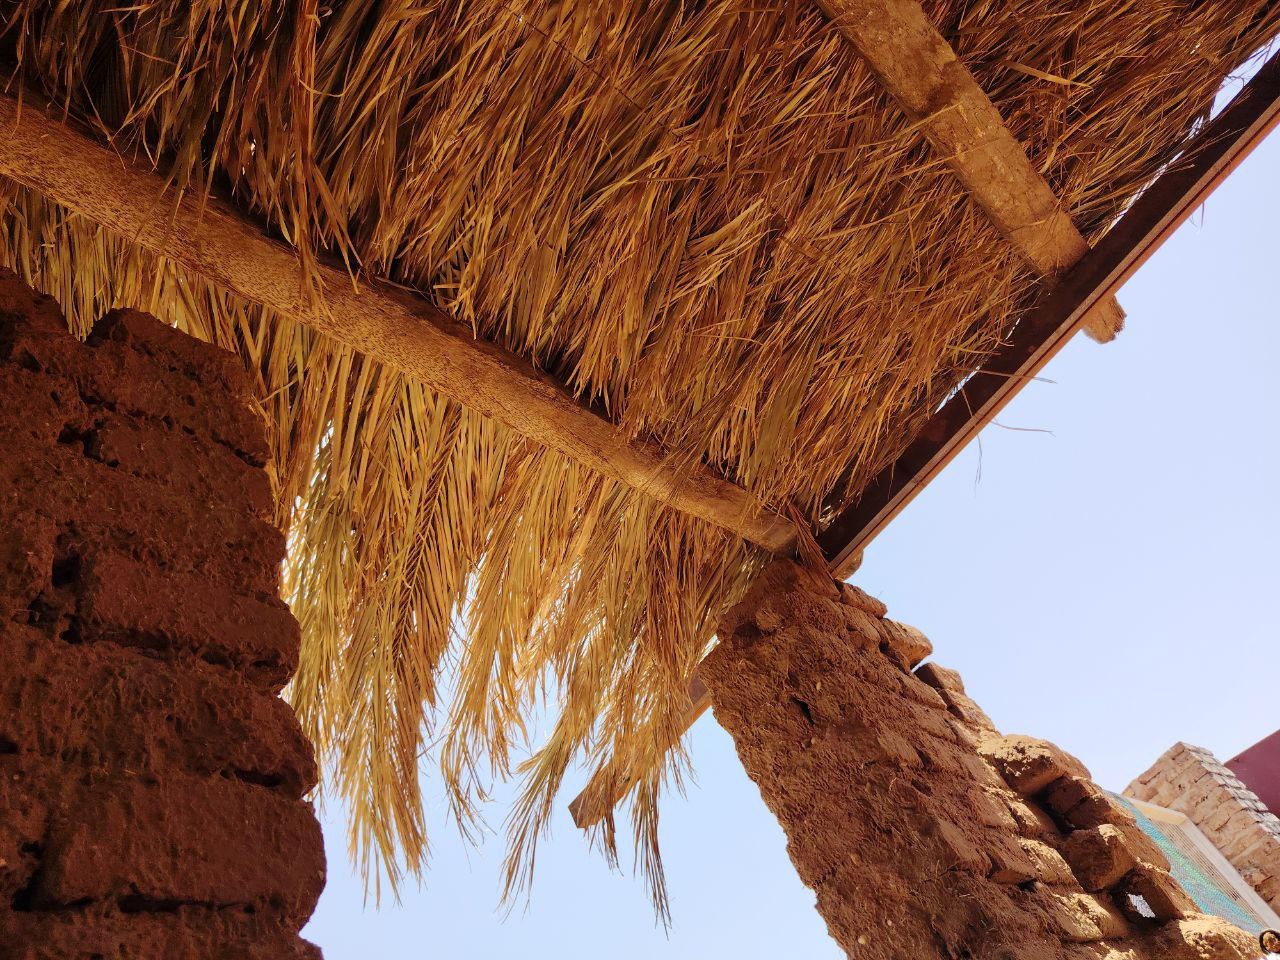
الوصف بالفصحى: سقف مصنوع من أفرع الأشجار الجافة
الوصف بالعامية السودانية: عرش بلدي
التصنيف: Rural & Daily Life